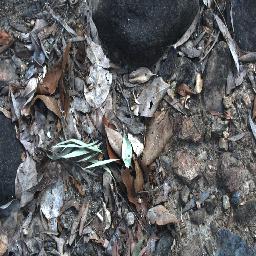
Label: negative